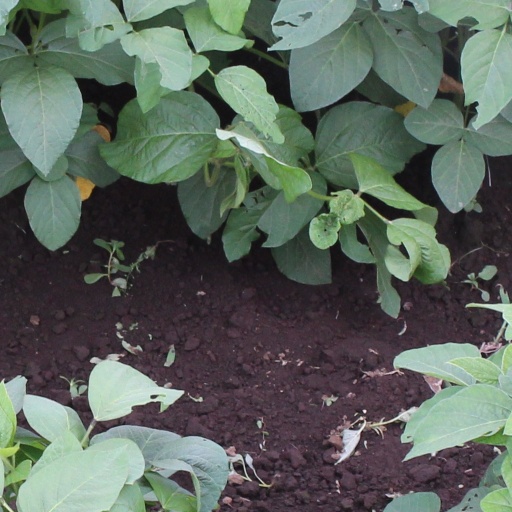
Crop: soybean